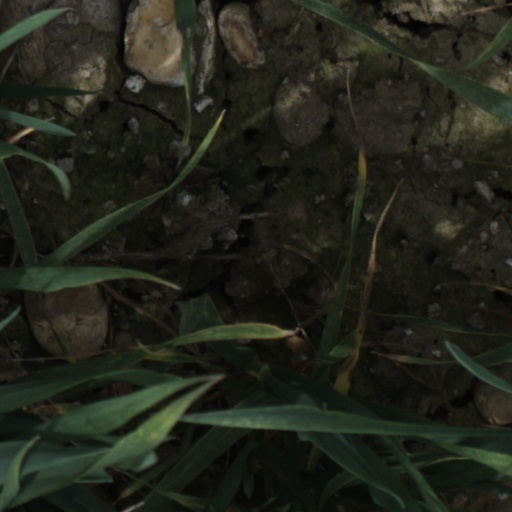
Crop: wheat